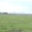
Label: plain